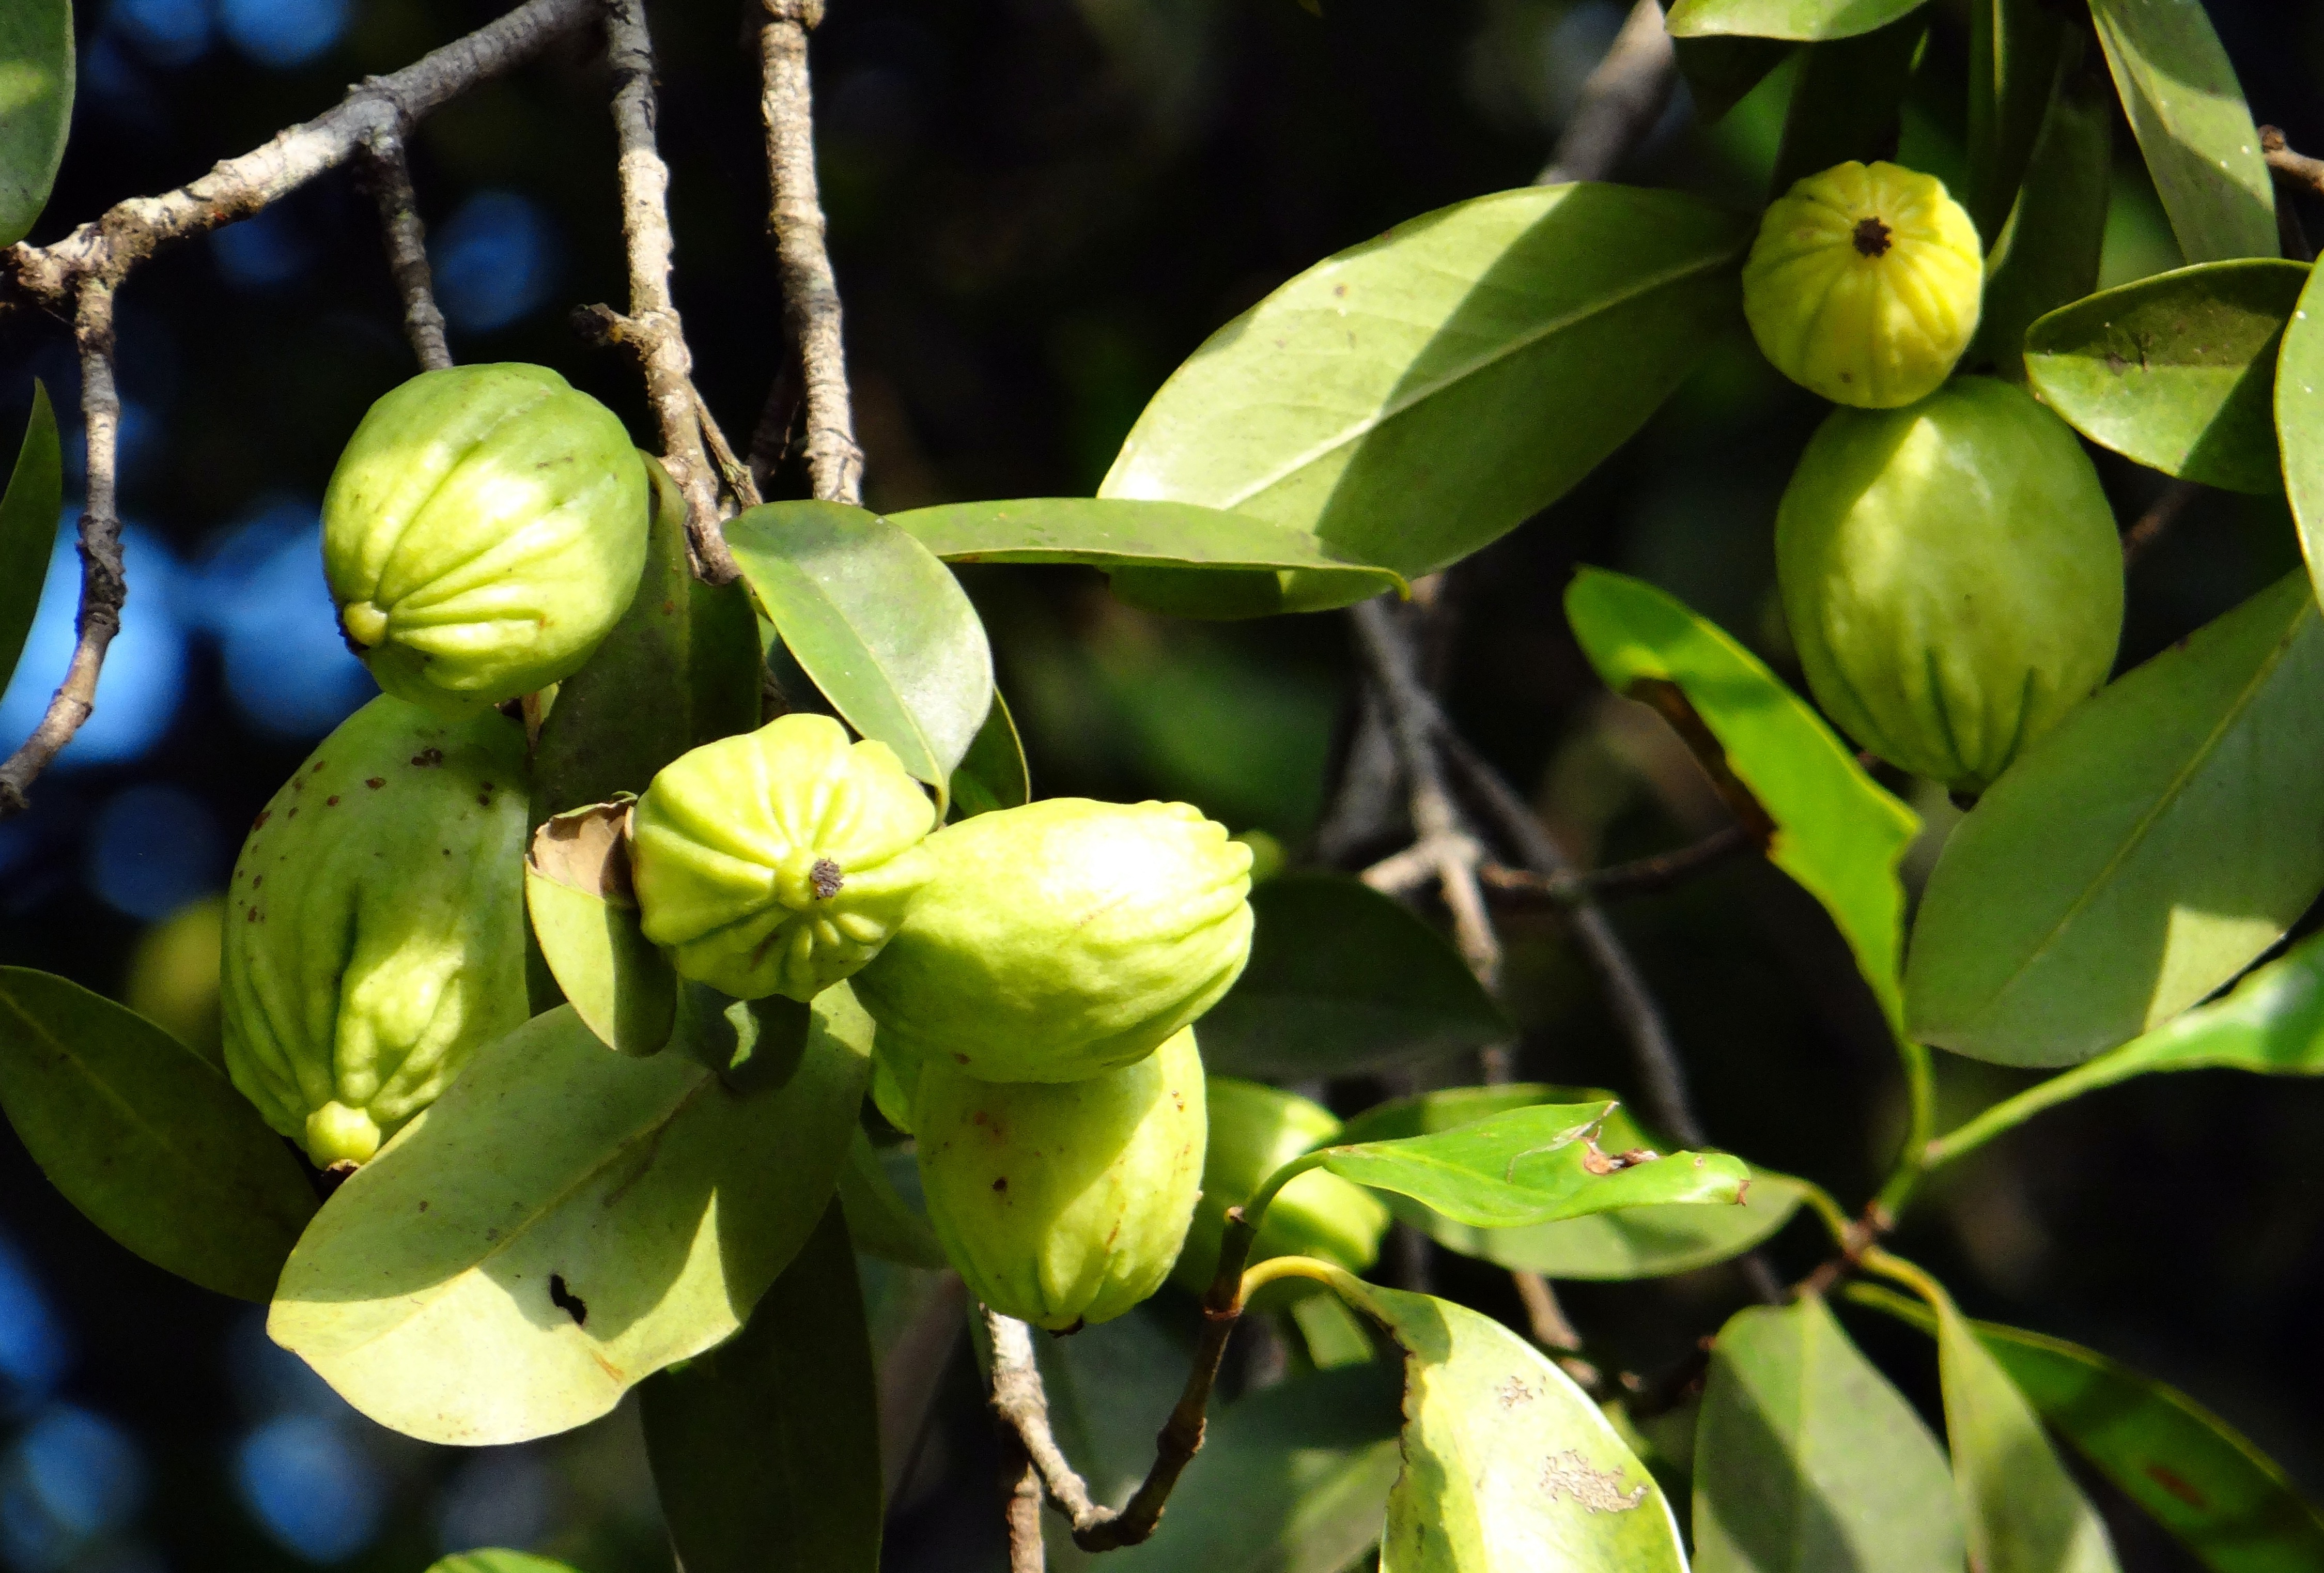
tree, forest, branch, blossom, plant, fruit, leaf, flower, food, green, produce, evergreen, flora, shrub, india, edible, citrus, sour, karnataka, flowering plant, bitter orange, western ghats, woody plant, land plant, hardy kiwi, garcinia cambogia, malabar tamarind, vadakkan puli, northern tamarind, garcinia gummi gutta, gambooge, brindleberry, brindall berry, kudam puli, pot tamarind